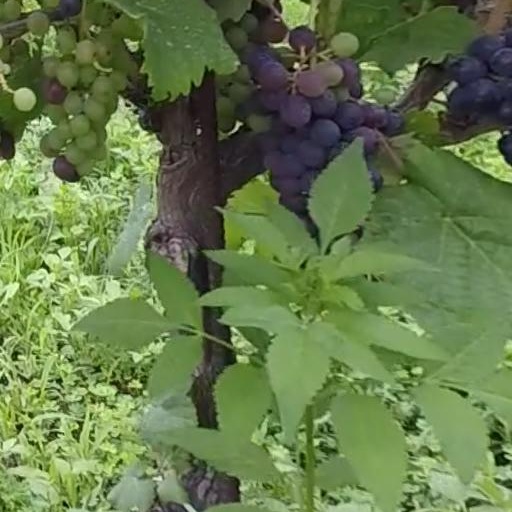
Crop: grape